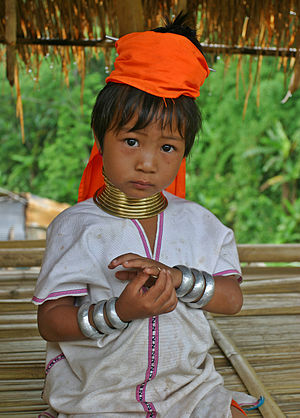
Karen (folkeslag)
Karen-Padaung pige med halsring i flygtningelejr i Thailand efter at familien er flygtet fra Burma.
Karén-folketeller Karénerne er en etnisk gruppe, der lever i Irrawaddy deltaet og i den østlige del af Burma samt det vestlige Thailand.